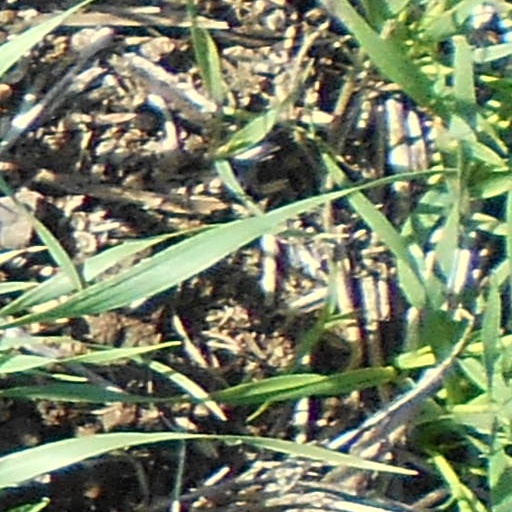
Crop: wheat